Parkhotel Valkenburg CT

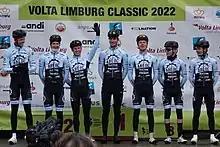
2022 VLC Men Start Team A Bloc

Parkhotel Valkenburg CT is a Dutch UCI Continental cycling team founded in 2014. After 3 years of Parkhotel Valkenburg as the name-sponsor, the men's team switched to Monkey Town as their name-sponsor, while the women's team continued under the old name. In 2019, the men's team switched to the name Monkey Town - à Bloc and a year later the team became ABLOC CT. In 2024 the team again returned to being named Parkhotel Valkenburg.